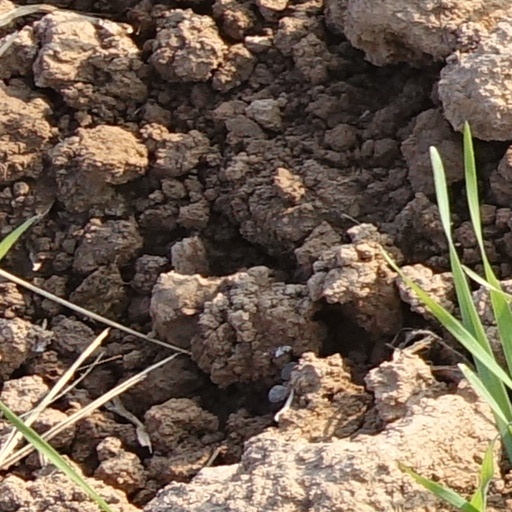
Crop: wheat